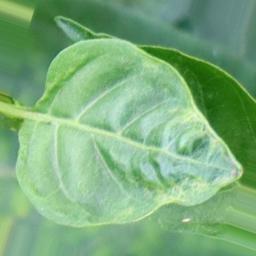
Label: mites_and_trips